Norfolk boobook

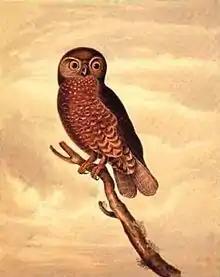
Watercolour by James Stuart, 1839

The Norfolk boobook was very similar in appearance to the New Zealand and Tasmanian boobooks, being a small brown hawk owl with mottled plumage. It was smaller, darker and more reddish in colouring than the Tasmanian boobook, with much spotting. However, it was slightly larger than the nominate subspecies from New Zealand; female boobooks were larger than the males, with New Zealand females comparable in size to Norfolk Island males, a factor which gave rise to sexing difficulties with hybrid birds in the conservation management program.